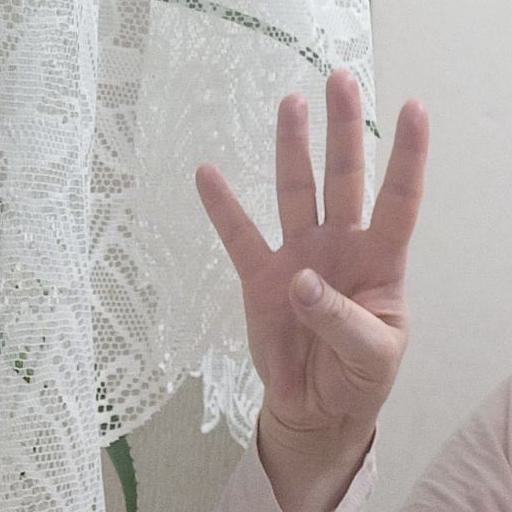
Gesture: four